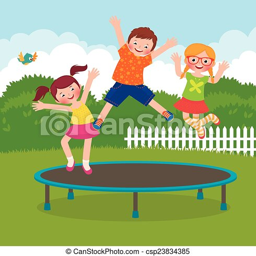
vector of children jumping on the trampoline